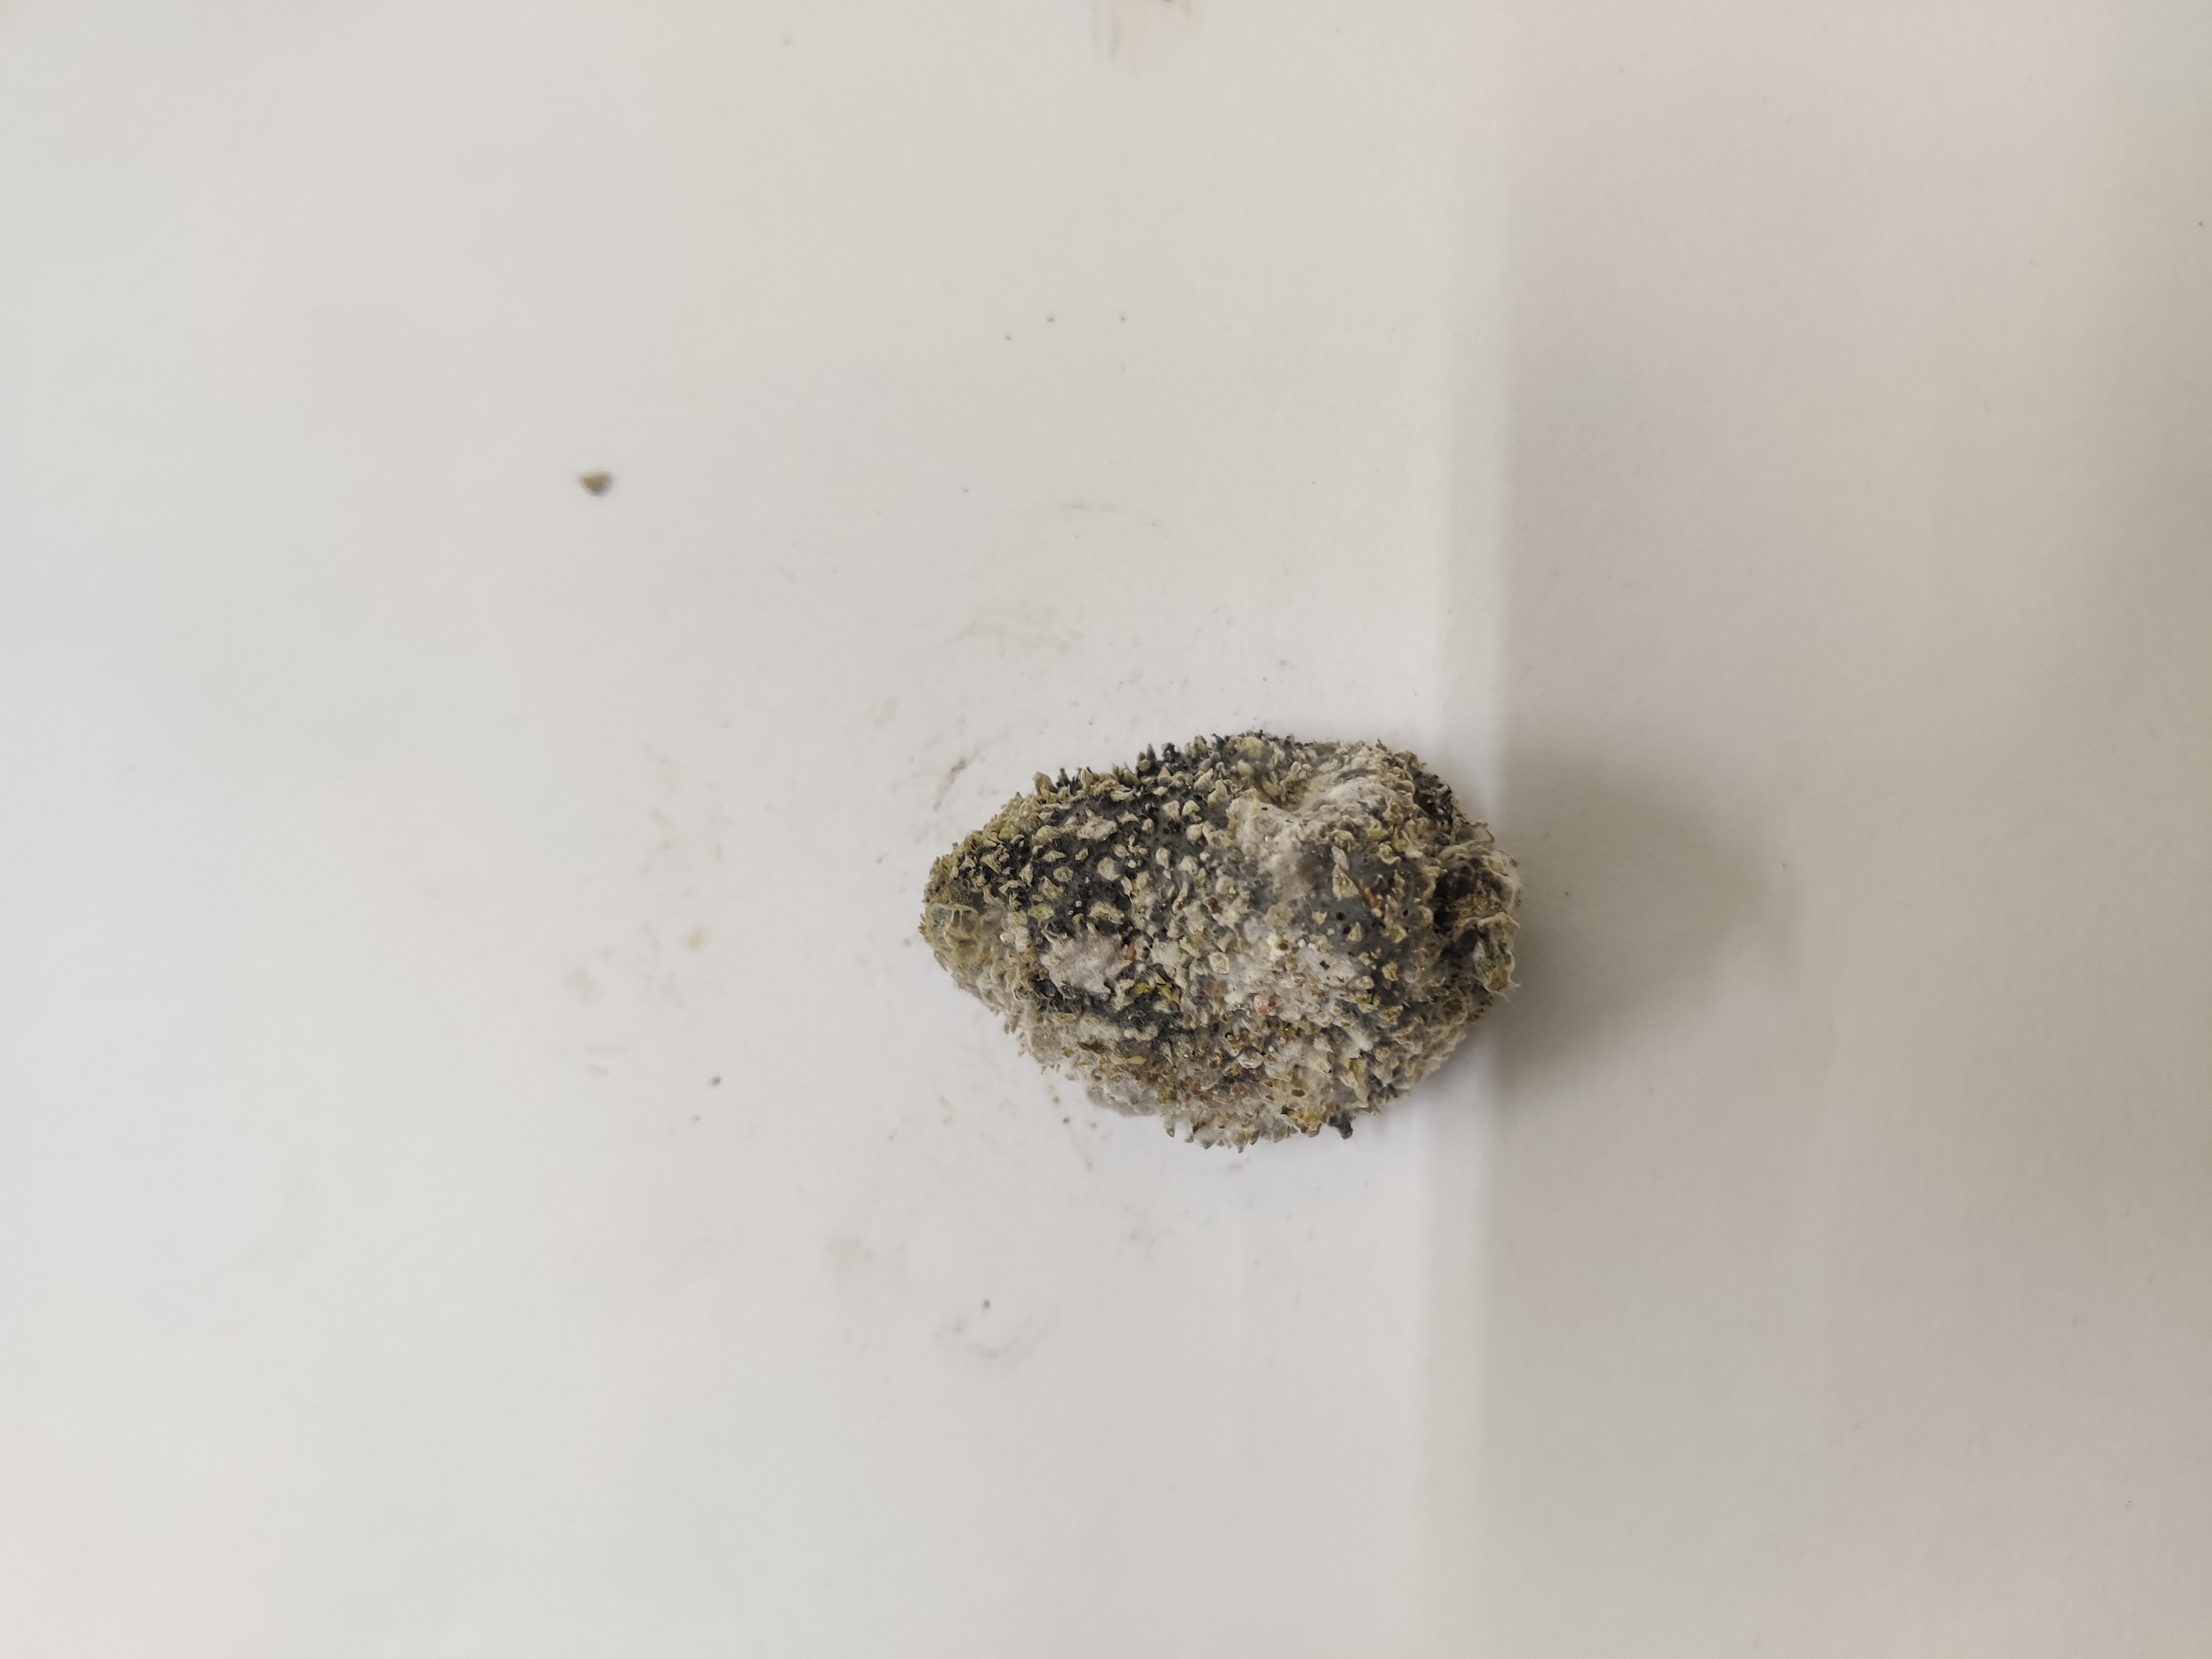
Crop: Spiny Gourd
Condition: Damaged